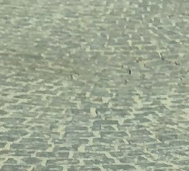
Surface type: sett